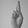
ASL letter: R